Pothigai

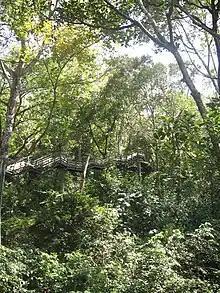
Thenmala Adventure Zone

Agastyamalai is home to the Kanikkaran people, one of the oldest surviving hunter-gatherer tribes in the world.